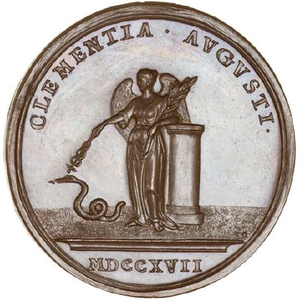
John Croker, né en Saxe le 21 octobre 1670 et mort le 21 mars 1741, connu dans sa jeunesse sous le nom de Johann Croker et figurant aussi dans les documents officiels sous le nom de Crocker, est un maître bijoutier qui émigra à Londres, où il devint médailleur et grava les coins de monnaies et de médailles anglaises, puis britanniques.